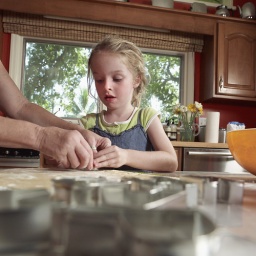
Young girl in kitchen gets help from mother while baking in the kitchen